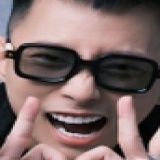
ca sĩ Rhymastic